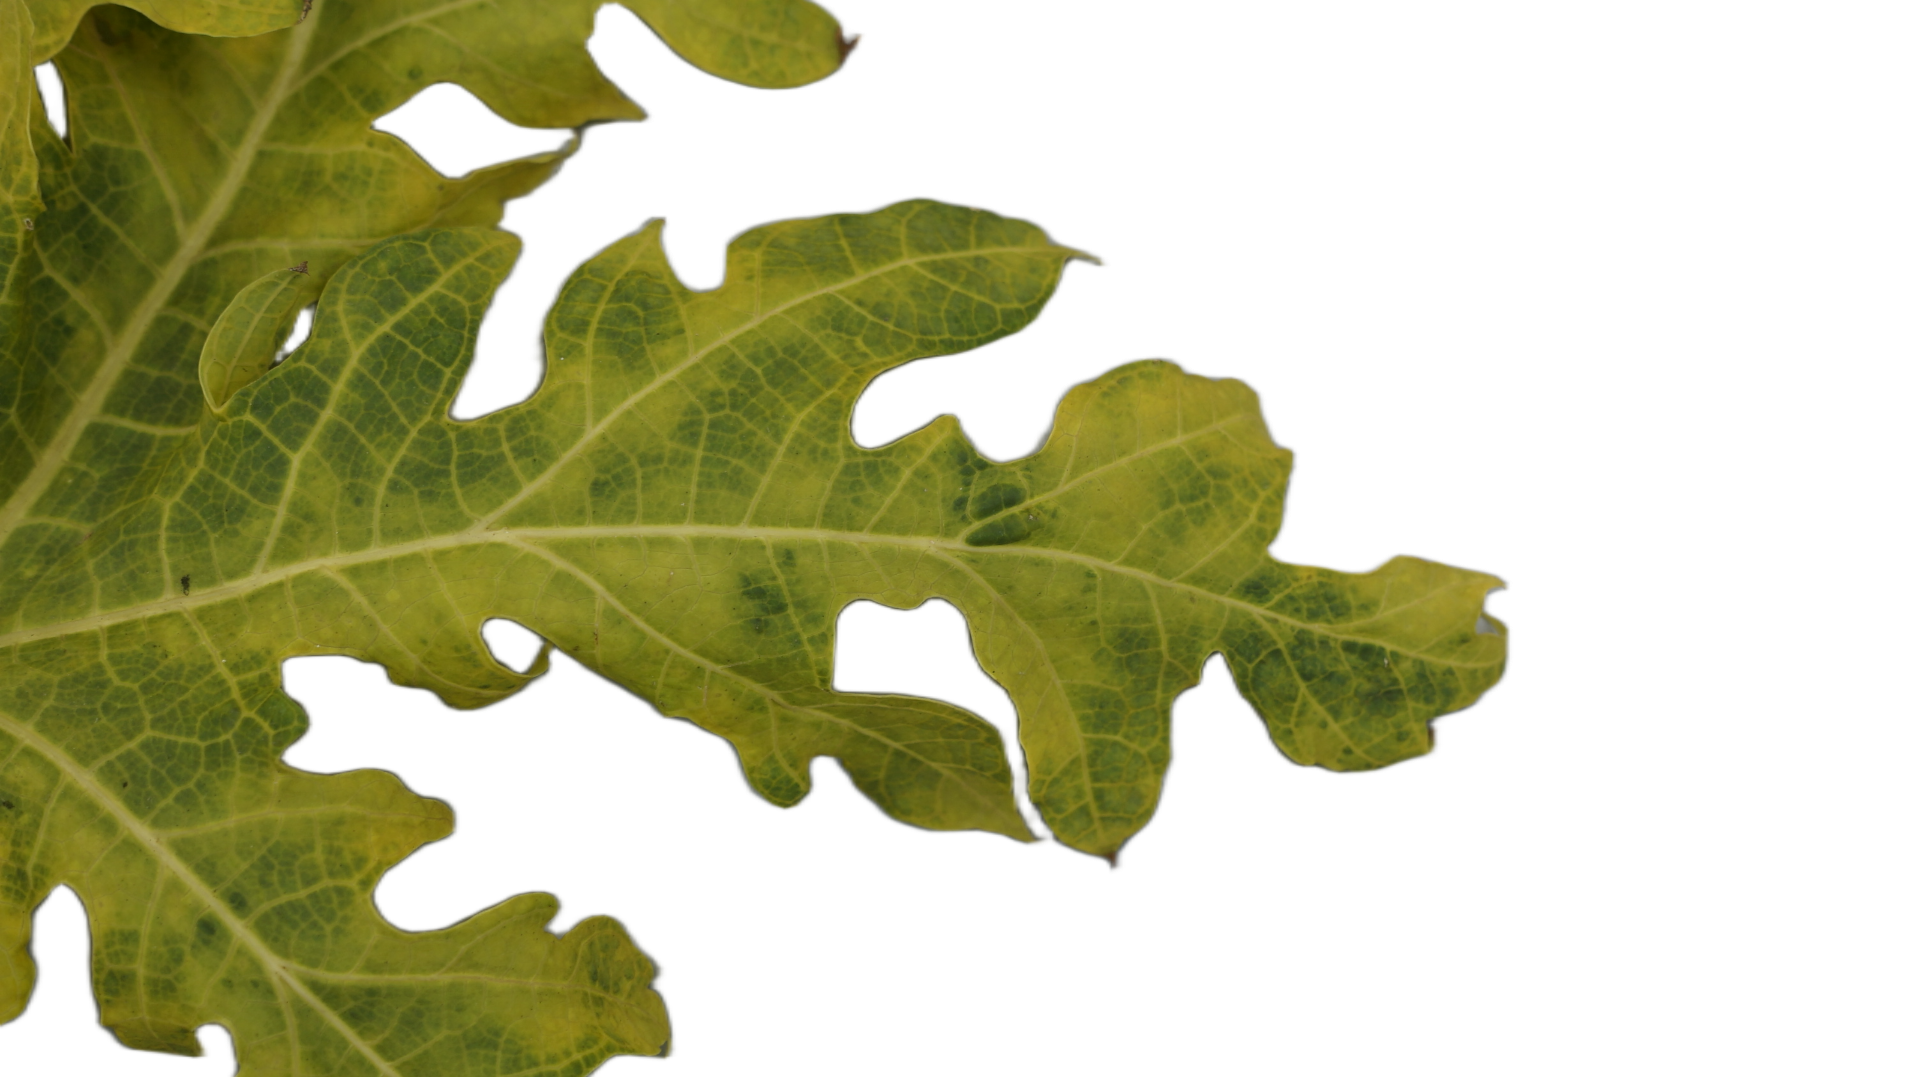
Crop: Papaya
Label: Mosaic_Virus